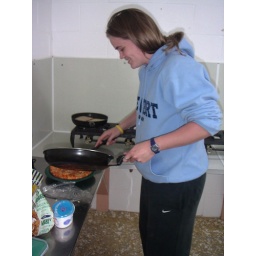
note to self: cooking pizza in pan with plate on top does NOT work